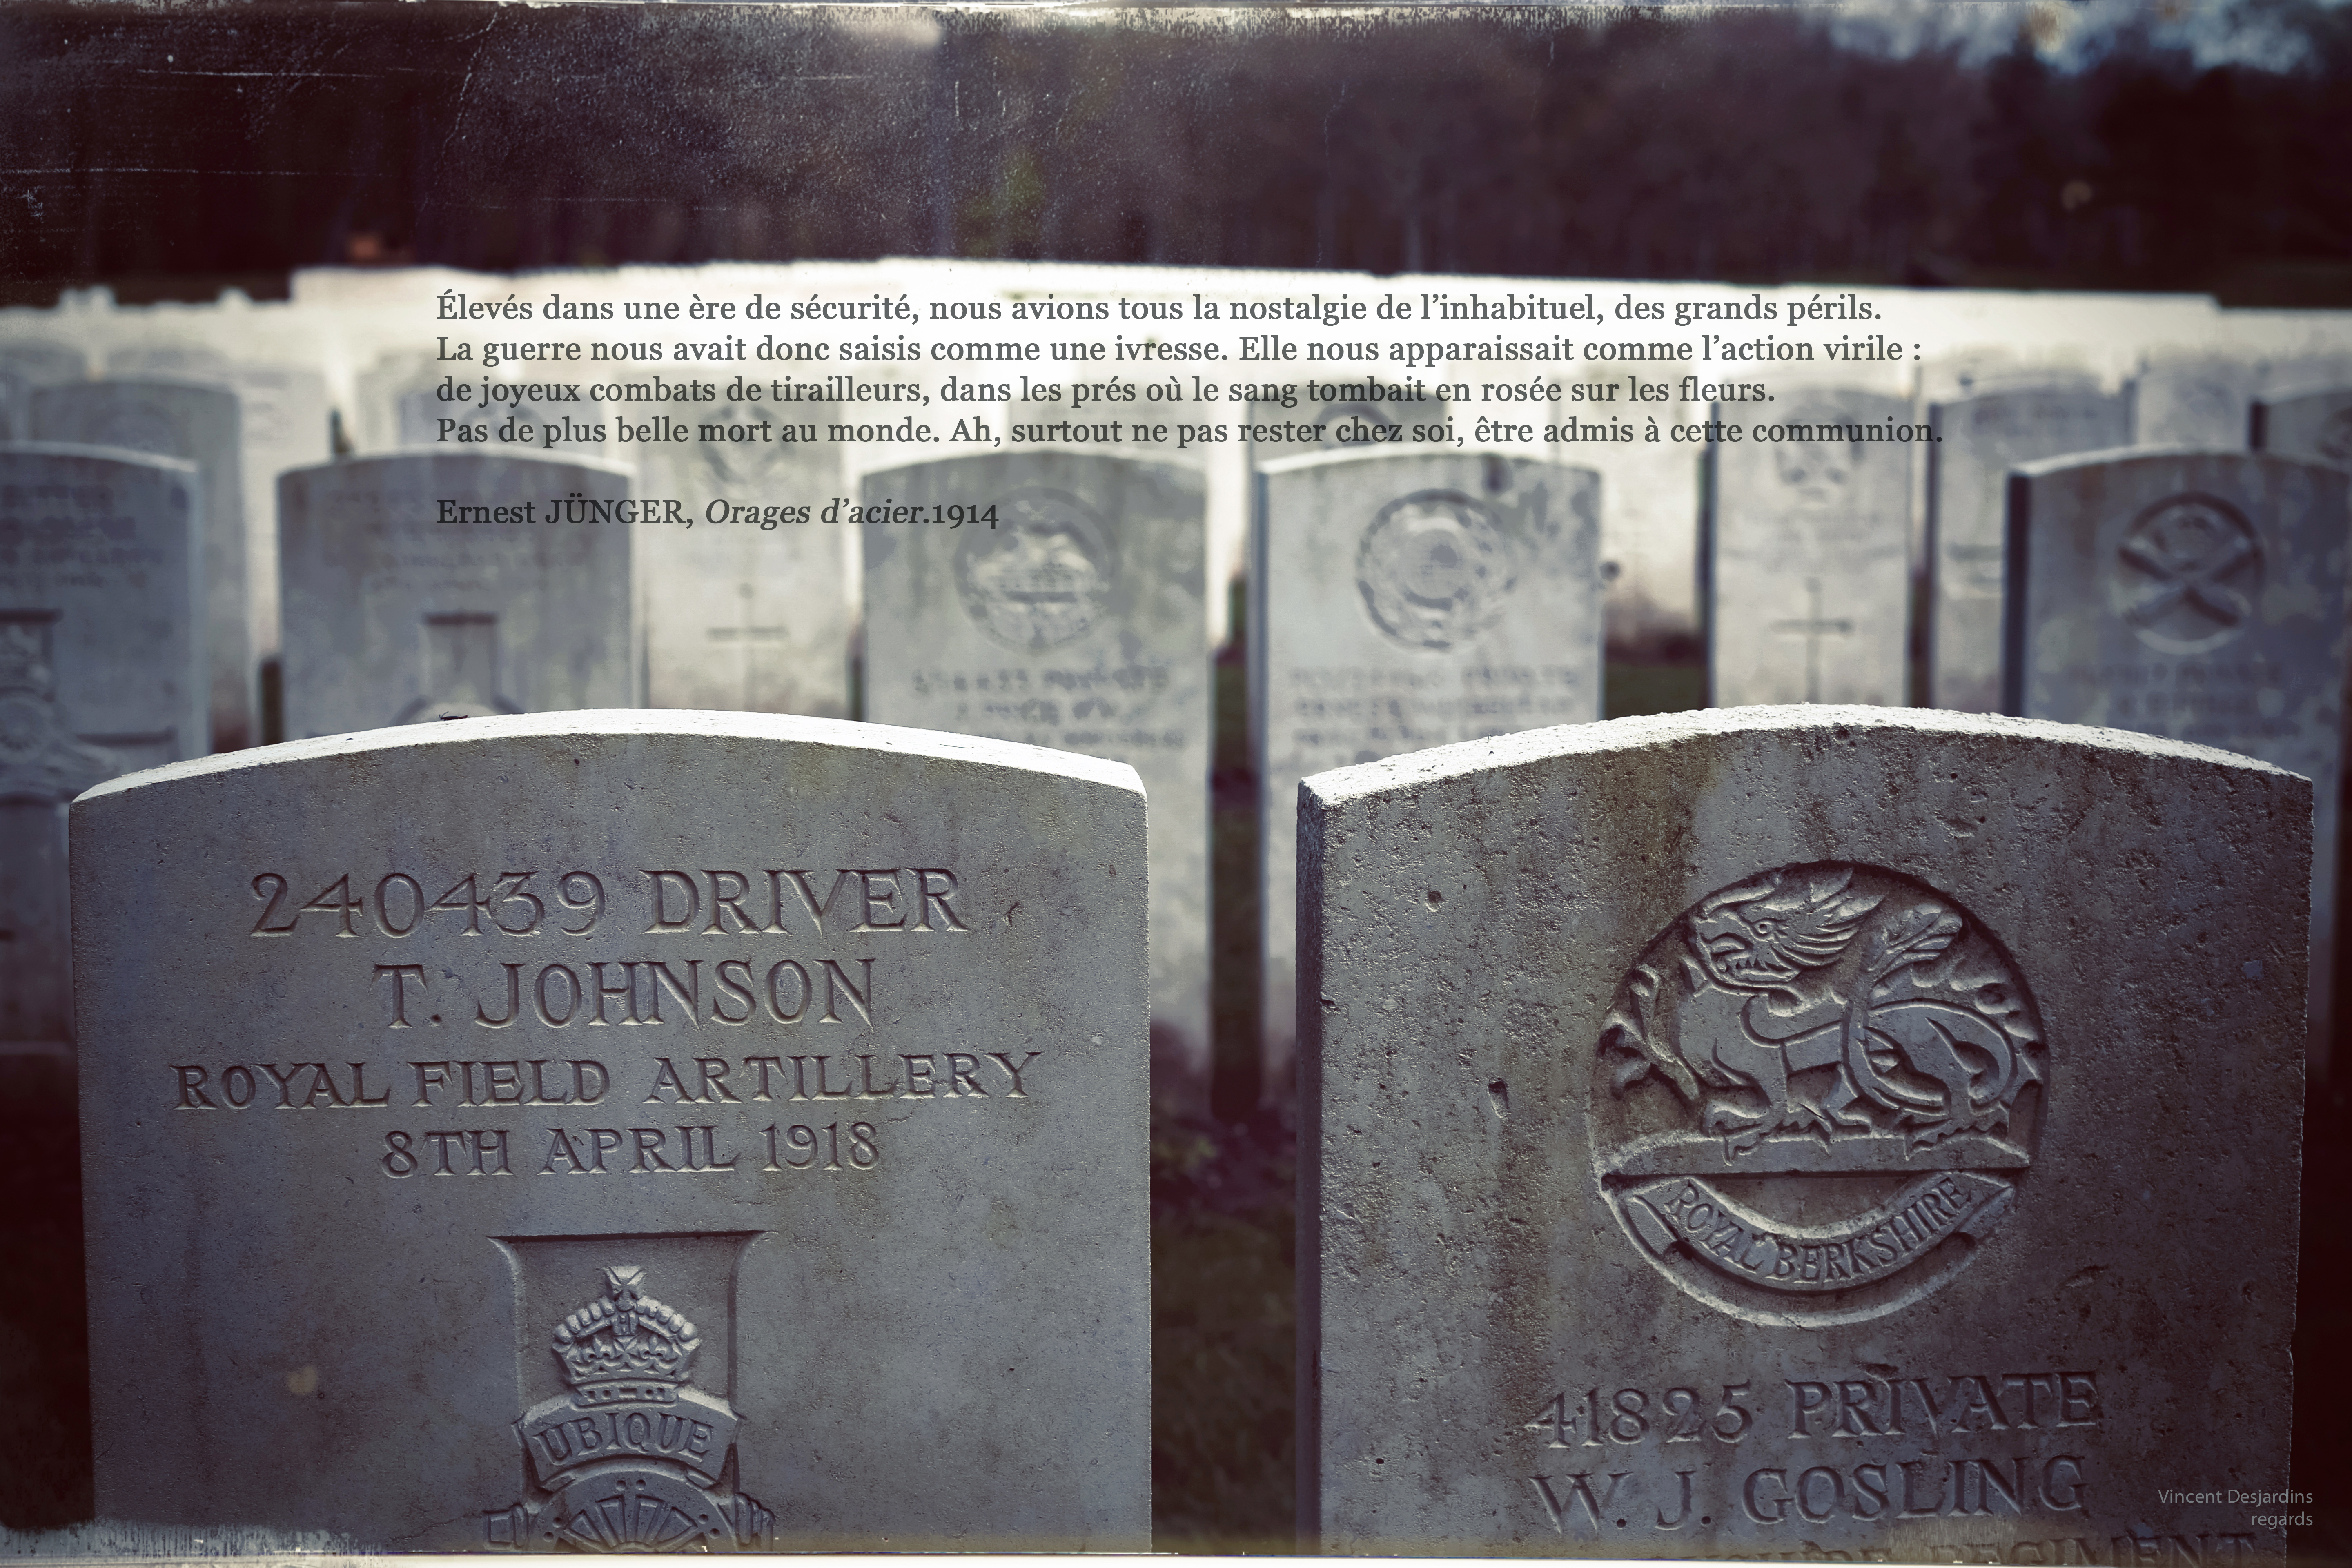
france, canon, cemetery, grave, memorial, war, 50mm, mort, history, grandeguerre, canon5d, cimetiere, greatwar, firstworldwar, ef50mmf12lusm, guerre, wargrave, cwgc, etaplessurmer, pasdecaials, commemorative plaque